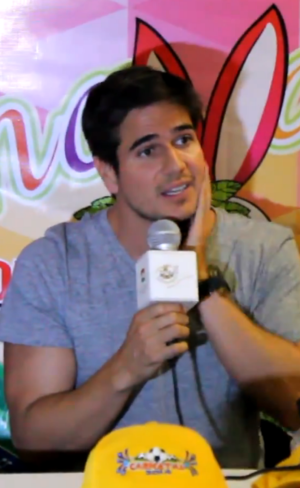
Nuestra Belleza Latina est un concours de beauté féminine et une émission de télé-réalité produite par Univision.